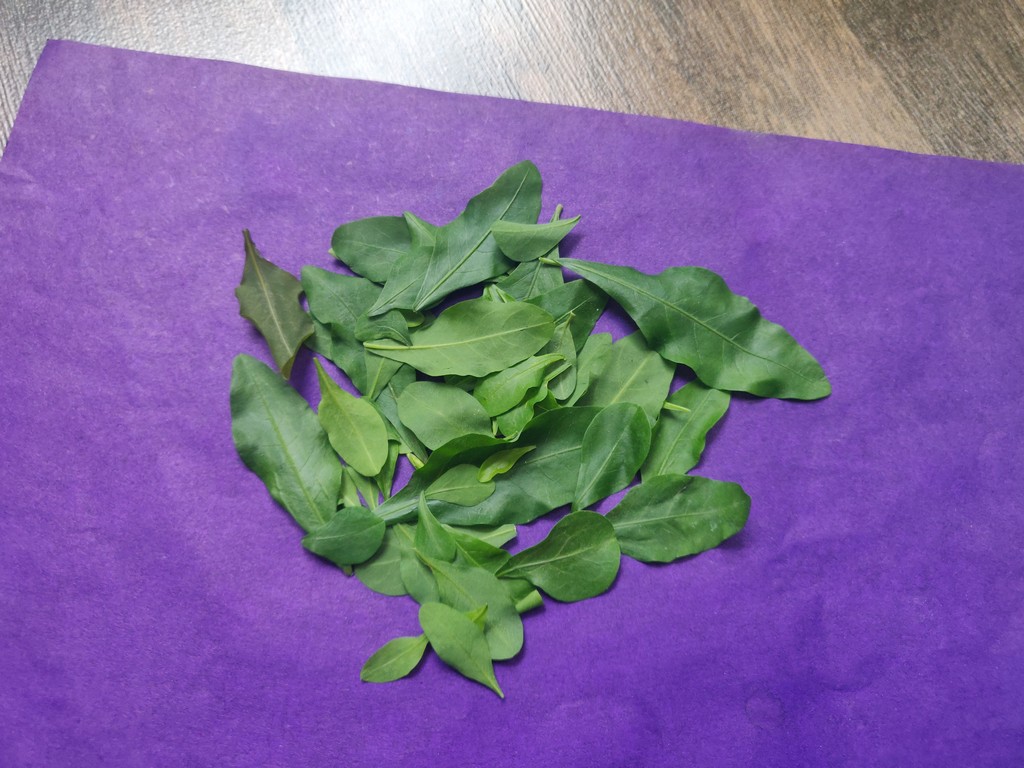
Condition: Healthy
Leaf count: multiple
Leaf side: unknown